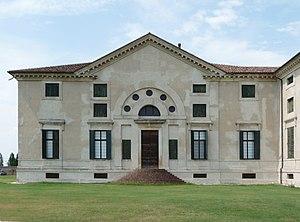
La villa Poiana est une villa veneta d'Andrea Palladio sise à Poiana Maggiore, dans la province de Vicence et la région Vénétie, en Italie.